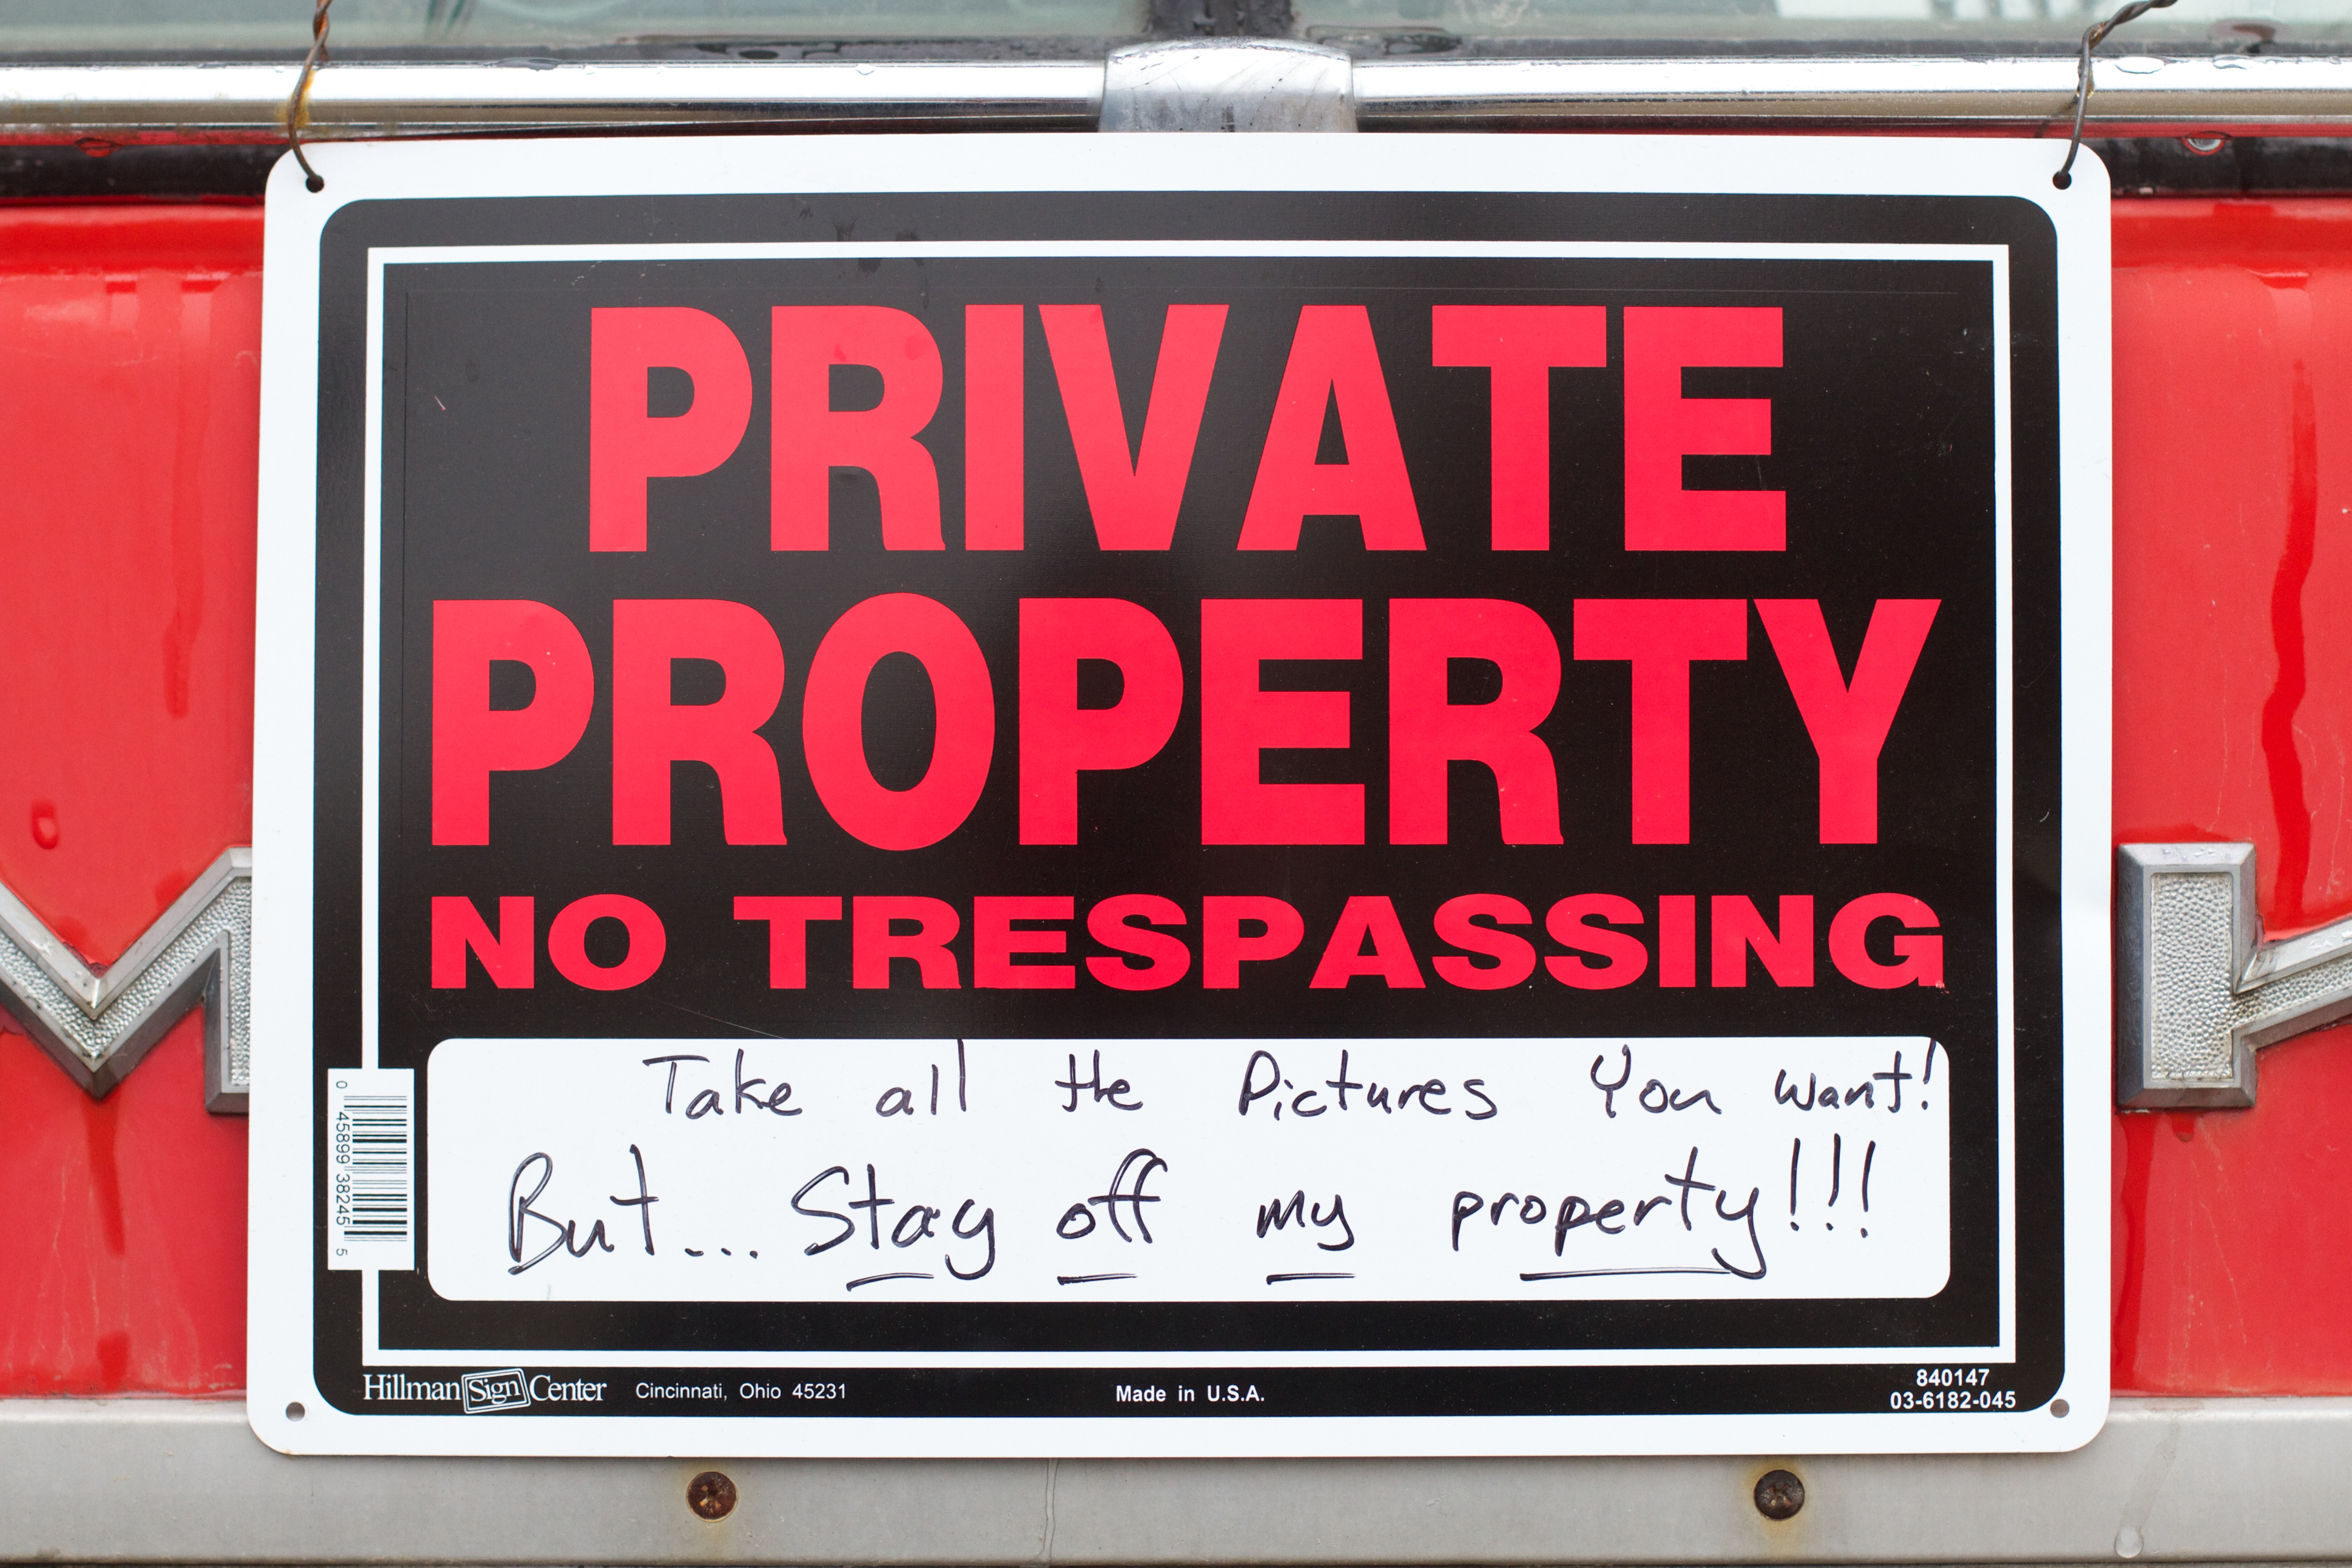
advertising, sign, red, vehicle, signage, cool image, automotive exterior, vehicle registration plate